Punch Brothers

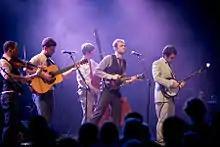
Punch Brothers, NC Museum of Art, July 16, 2015. Photo by Julianne G. Macie

Thile formed the band in 2006 to record the album "How to Grow a Woman from the Ground". In an interview with the "Nashville City Paper", Thile described the formation of the band: